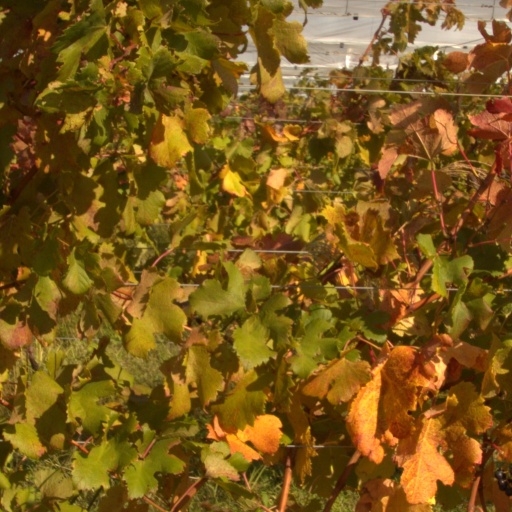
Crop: grape